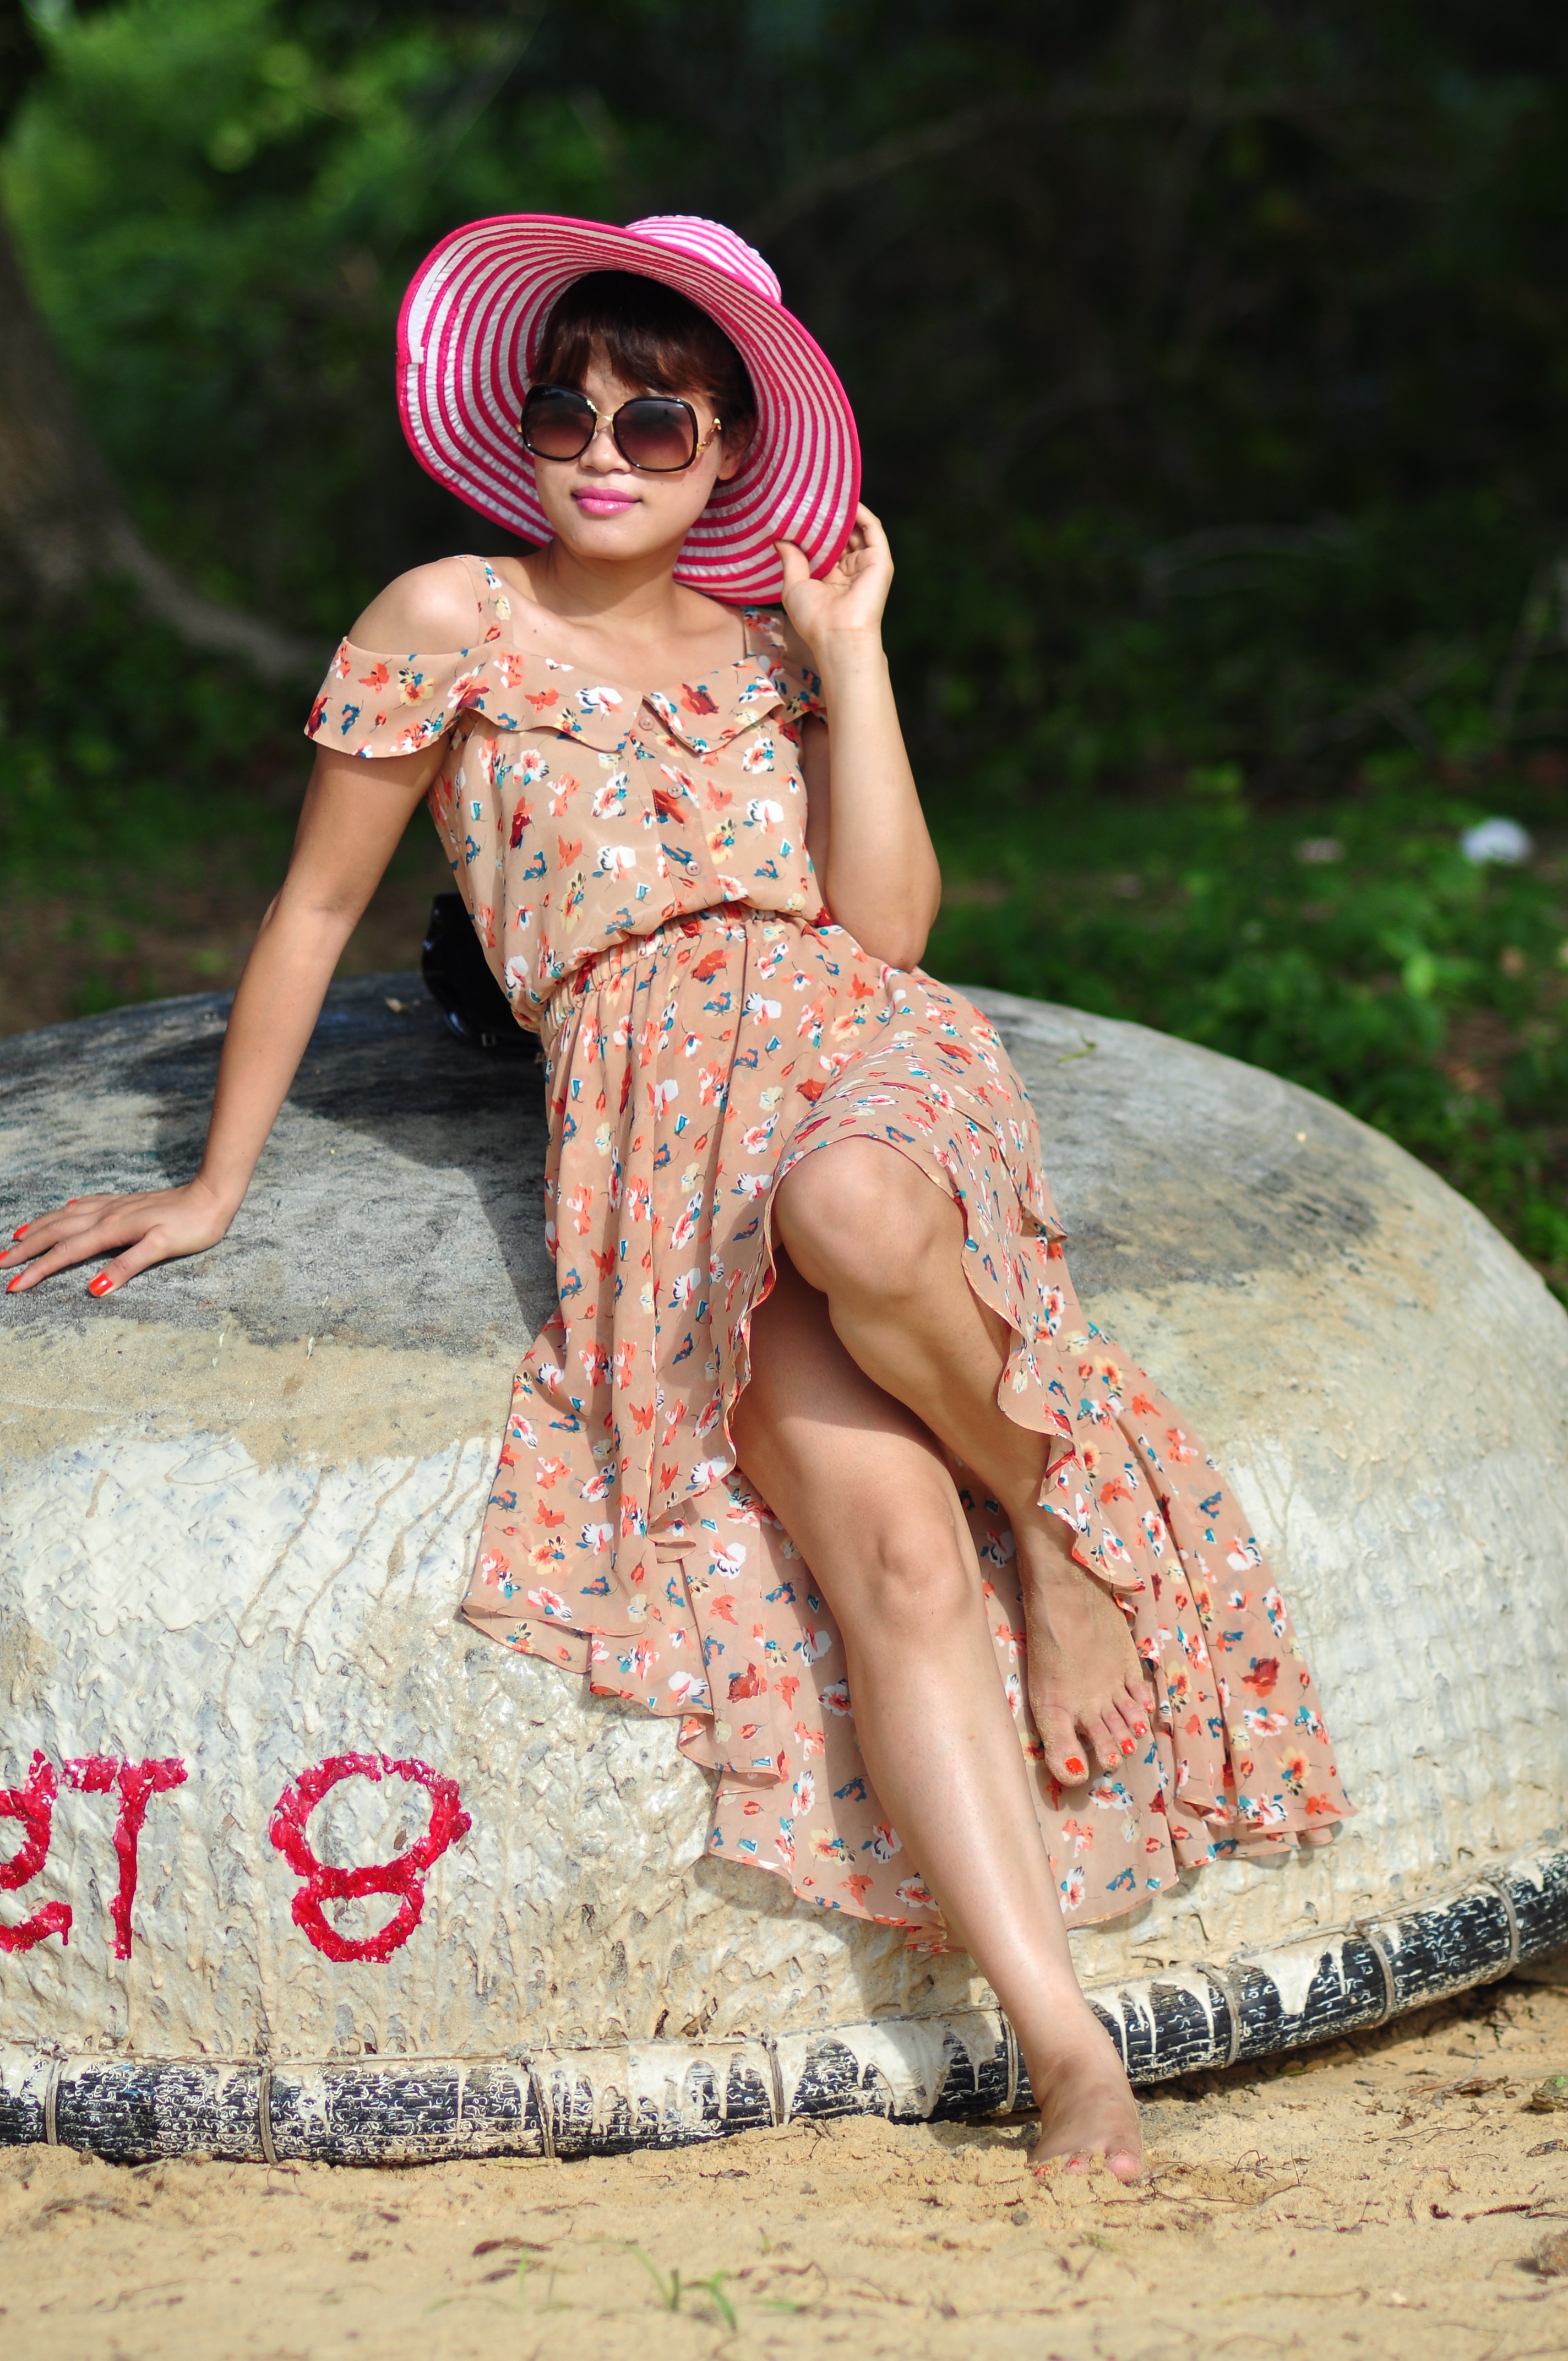
beach, sea, water, nature, outdoor, ocean, person, people, girl, sun, woman, hair, photography, summer, vacation, travel, female, leg, brunette, model, young, spring, red, tropical, natural, holiday, child, fashion, clothing, lady, lifestyle, leisure, hairstyle, swimwear, human body, sunny, fun, relaxation, dress, happy, women, photograph, skin, beauty, sexy, day, body, slim, attractive, adult, poses, abdomen, photo shoot, human positions, art model